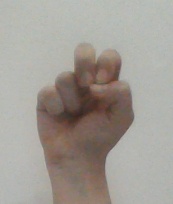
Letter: gaaf